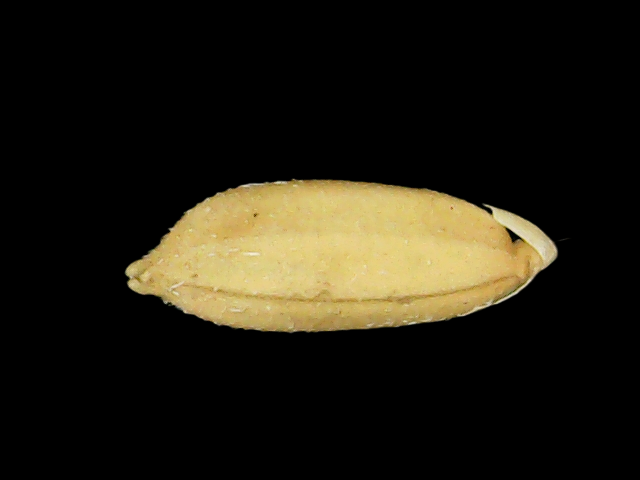
Rice variety: Binadhan10